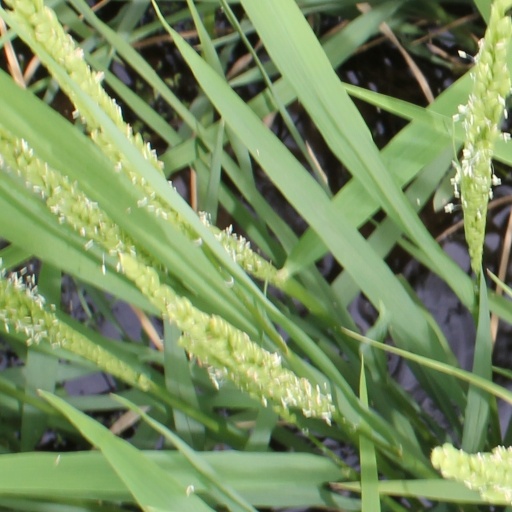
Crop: rice